Guanabara Bay

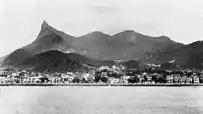

Guanabara Bay was first encountered by Europeans on January 1, 1502, when Portuguese explorers Gaspar de Lemos and Gonçalo Coelho arrived on its shores. According to some historians, the name given by the exploration team to the bay was originally "Ria de Janeiro" ("January's Ria"). Then confusion took place between the words "ria" and "rio" ("river"). As a result, the name of the bay was soon fixed as "Rio de Janeiro".